Glucosamine-phosphate N-acetyltransferase

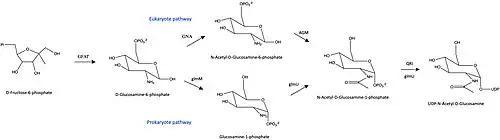
Figure 1: As shown in the picture, there are two possible pathways to produce UDP-N-Acetyl-D-Glucosamide from D-Fructose-6-phosphate. In eukaryotes, GNA is present and the acetylation occurs before the phosphate transfer from the 6-carbon to the 1-carbon. In prokaryotes, the order is inverted, and the acylation substrate is rather D-Glucosamide-1-phosphate, and a single enzyme catalyzes both the carbon transfer as well as the UTP binding, generating directly UDP-GlcNAc (UDP-N-Acetyl-D-Glucosamide). Picture reproduced from.

More specifically, the GNA enzyme catalyzes the fourth step of the HBP pathway in eukaryotes, promoting a carbon transfer from Acetyl-CoA to the other substrate, D-Glucosamine-6-phosphate which will finally yield UDP-N-Acetylglucosamine. This is a small, but an important chemical step that is crucial to the properties of the sub-products of this metabolic pathway. The acetylation is carried out until the very end product of the hexamine pathway, and is very characteristic of the polymers formed with N-Acetylglucosamine. For instance, it constitutes one of the main difference in the molecular structure of chitin and cellulose, and explains many of the physical and chemical properties of these polymers. In the case of chitin, for example, computational studies have found that the acylation contributes to the formation of hydrogen bonds that stabilize the crystalline structure of this polymer, providing greater resistance to fracture.